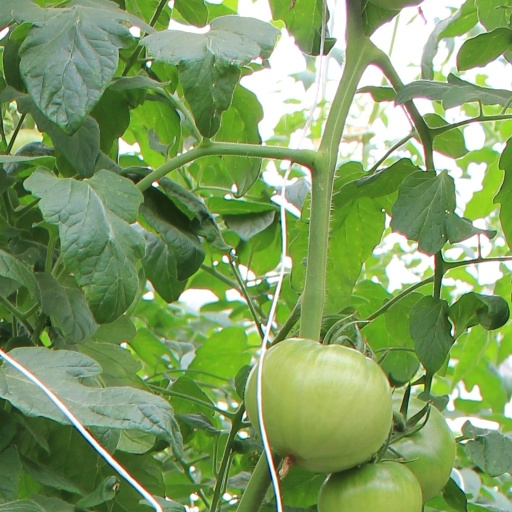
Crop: tomato